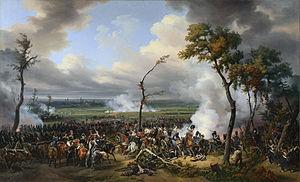
L’histoire militaire de la France couvre deux millénaires d'histoire à travers la France, l'Europe et les anciennes colonies françaises.
Antoine Louis Decrest de Saint-Germain, né le 8 décembre 1761 à Paris et mort le 4 octobre 1835 à Neuilly, est un général français de la Révolution et de l’Empire.
À la bataille de Hanau, les corps austro-bavarois commandés par Karl Philipp von Wrede attaquent l'armée française de Napoléon, qui pourra toutefois continuer sa retraite.